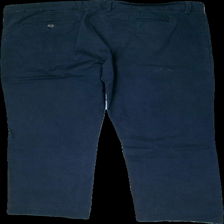
View: back
Type: Trousers
Category: Ladies
Brand: Hamton Republic (Kappahl)
Colors: Blue
Material: 100% cotton
Cut: Regular
Season: All
Stains: Minor
Price range: <50
Recommended usage: Recycle